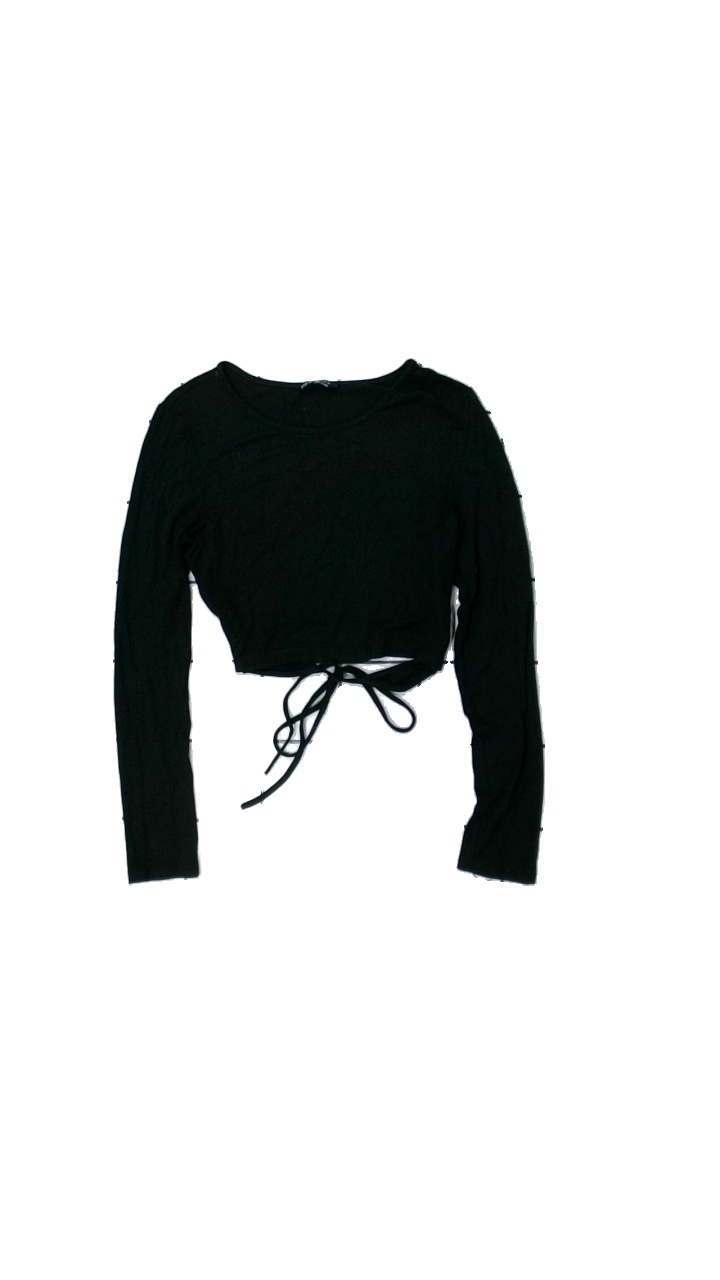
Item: Top (Ladies)
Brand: Shein
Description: svart långärmad croppad tröja, nopprig
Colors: Black
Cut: Cropped
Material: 69% viscose 31% cotton
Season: All
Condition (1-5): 3
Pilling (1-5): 3
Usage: Energy Recovery
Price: <50